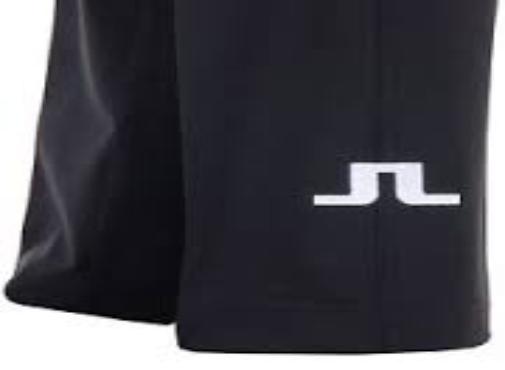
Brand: jlindeberg-2
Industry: Clothes